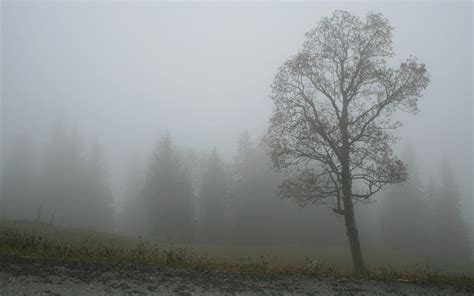
Weather: foggy or hazy